Juana Belén Gutiérrez de Mendoza

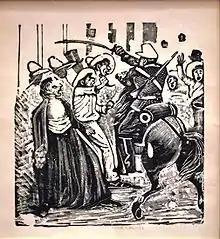
"Manifestación antireeleccionista", a political cartoon by José Guadalupe Posada portraying conflict around Francisco I. Madero's antireelectionists, whom Gutiérrez supported

Gutiérrez was imprisoned again in 1903 due to pieces critical of the Díaz regime published in "Vésper". She was sent to Belem Prison in Mexico City, a men's facility generally used to confine prisoners before their trials, where she continued to write for "Vésper". In exchange for her release, she was exiled to Laredo, Texas, in 1904 with Acuña. She stayed with journalist Sara Estela Ramírez and joined an existing community of exiled dissidents in Laredo, including Ricardo Flores Magón.